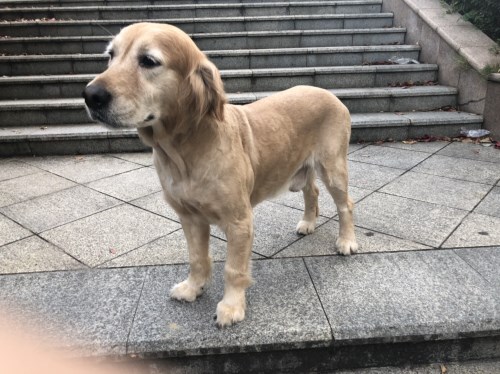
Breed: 5355-n000126-golden_retriever